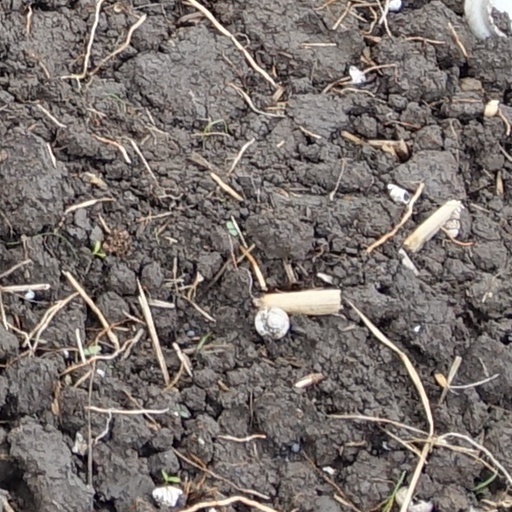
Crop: wheat